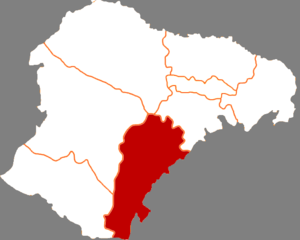
La bannière d'Uxin est une subdivision administrative de la région autonome de Mongolie-Intérieure en Chine. Elle est placée sous la juridiction de la ville-préfecture d'Ordos.